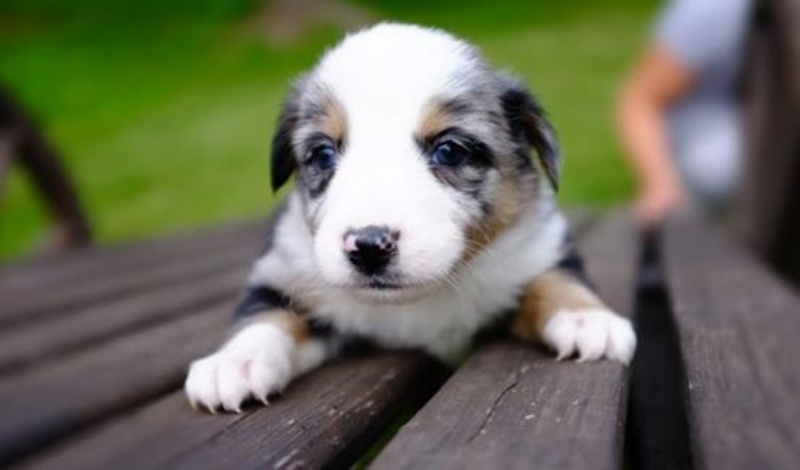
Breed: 245-n000098-Australian_Shepherd